Macestus Bridge

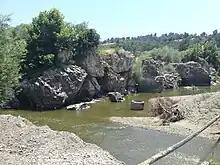
Ruined state of the bridge in 2009

The Macestus Bridge has a width of 6.35 m and a length of 234 m, excluding the ramps at both ends. The distance between the centreline of the piers measures 17.80 m for each of its 13 arches, the clear span being 14.20 m and the pier width, accordingly, 3.60 m. The slender piers are protected upstream by triangular cutwaters and, owing to a favourable thickness against span ratio of almost 1 to 4, allowed the waterflow to pass the bridge relatively unrestricted. The rise from the springing line to the keystone is only 4.30 m (see drawing), giving the arcade a span-to-rise ratio of 3.3 to 1. The bridge is thus one of more than a dozen ancient segmental arch bridges known today.